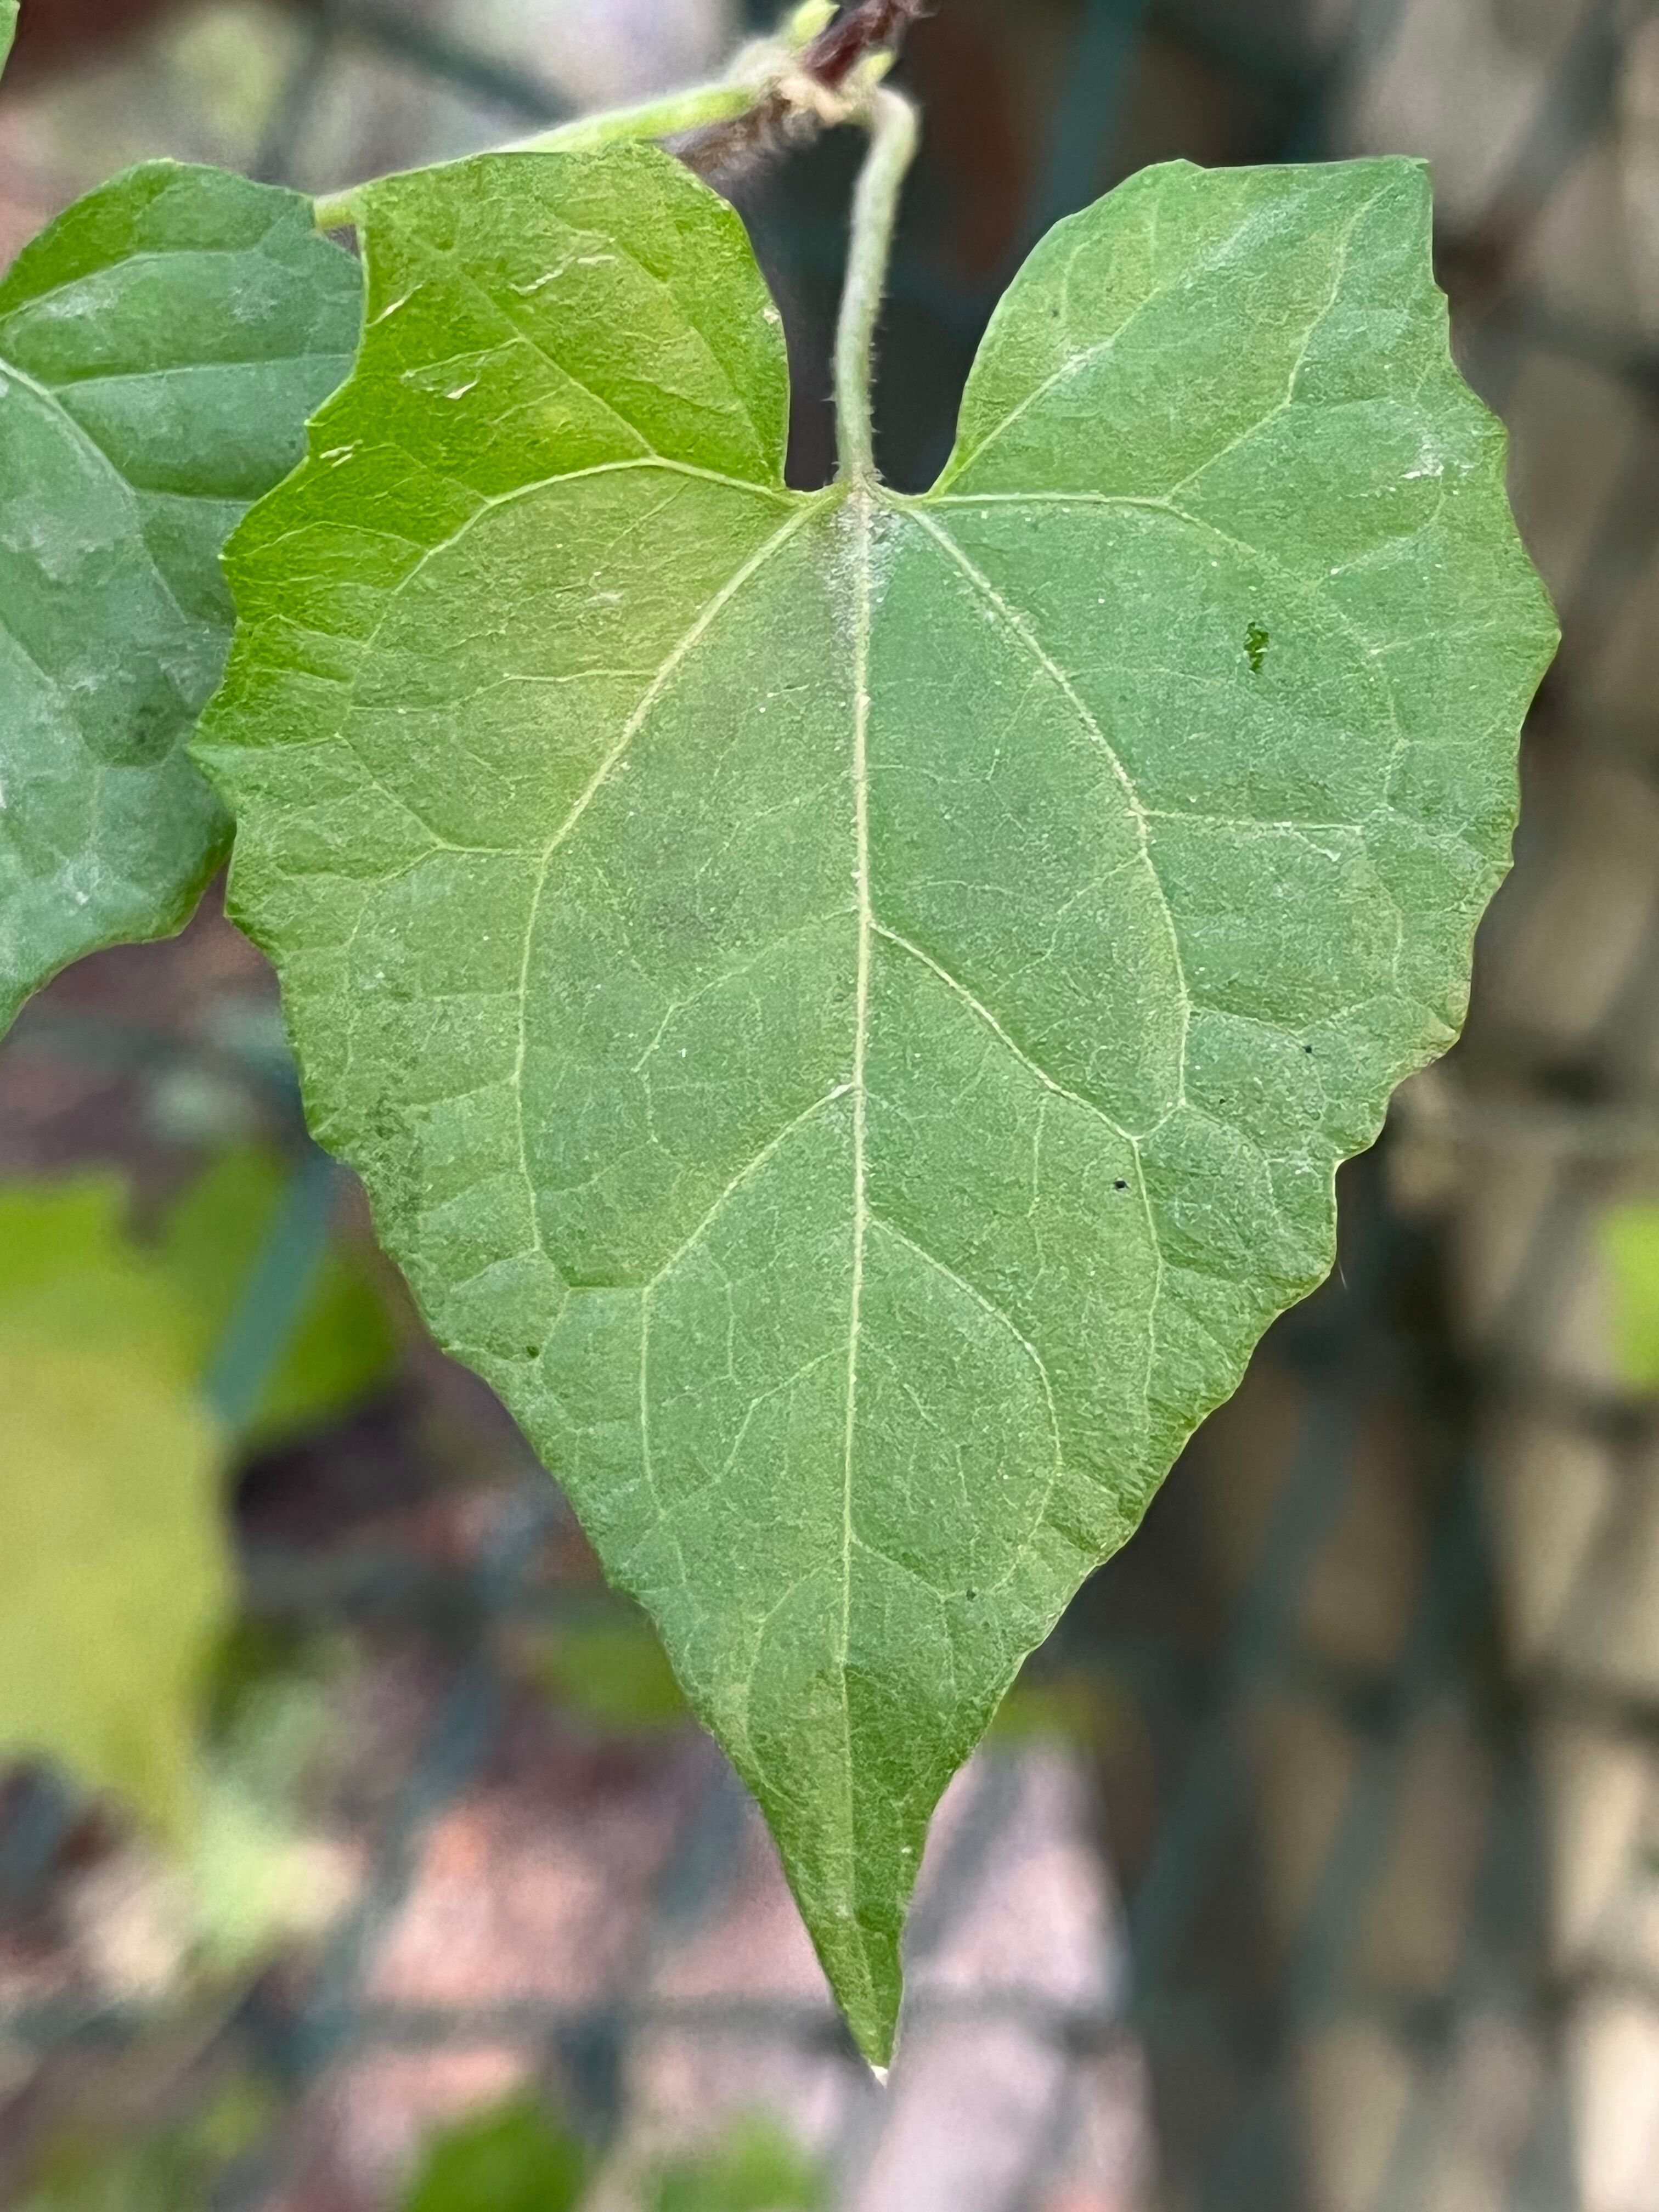
Plant species: mikania-micrantha